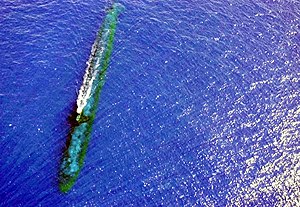
Undervandsbåd / Dykning
USS Chicago (SSN 721) neddykket i periskopdybde ud for Malaysia
En undervandsbåd, ofte benævnt ubåd, er et fartøj til sejlads på og under vandoverfladen. Undervandsbåde findes i mange typer, til militære, videnskabelige og andre formål. Den første undervandsbåd så dagens lys i 1600-tallet, men der gik mange år, før skibstypen så småt begyndte at få en praktisk anvendelse. De første undervandsbåde havde et militært formål, men først under 1. Verdenskrig fik de en reel betydning.